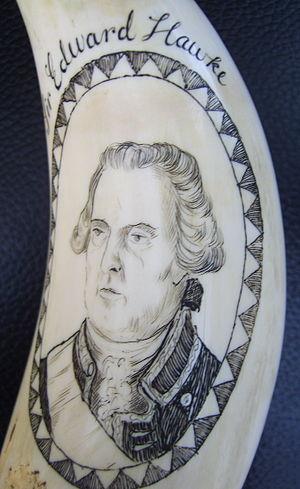
Edward Hawke, né le 21 février 1705, à Londres et mort le 17 octobre 1781, à Sunbury, Middlesex, 1ᵉʳ baron Hawke, était un amiral de la Royal Navy pendant la guerre de Sept Ans.